One Winter in Eden

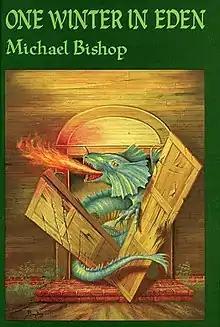
Dust-jacket illustration by Raymond Bayless for "One Winter in Eden"

One Winter in Eden is a collection of science fiction and fantasy stories by author Michael Bishop. It was released in 1984 by Arkham House in an edition of 3,596 copies. It was the author's second book published by Arkham House.